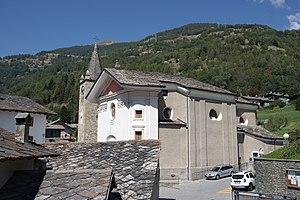
Étroubles est une commune italienne alpine de la région Vallée d'Aoste. Elle fait partie de la communauté de montagne Grand-Combin.